Chris Abani

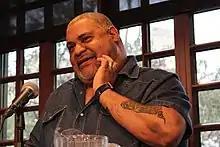
Abani in 2019

Christopher Abani (born 27 December 1966) is a Nigerian American author. He says he is part of a new generation of Nigerian writers working to convey to an English-speaking audience the experience of those born and raised in "that troubled African nation".